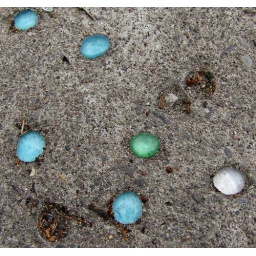
Cast glass beads embedded in a city sidewalk